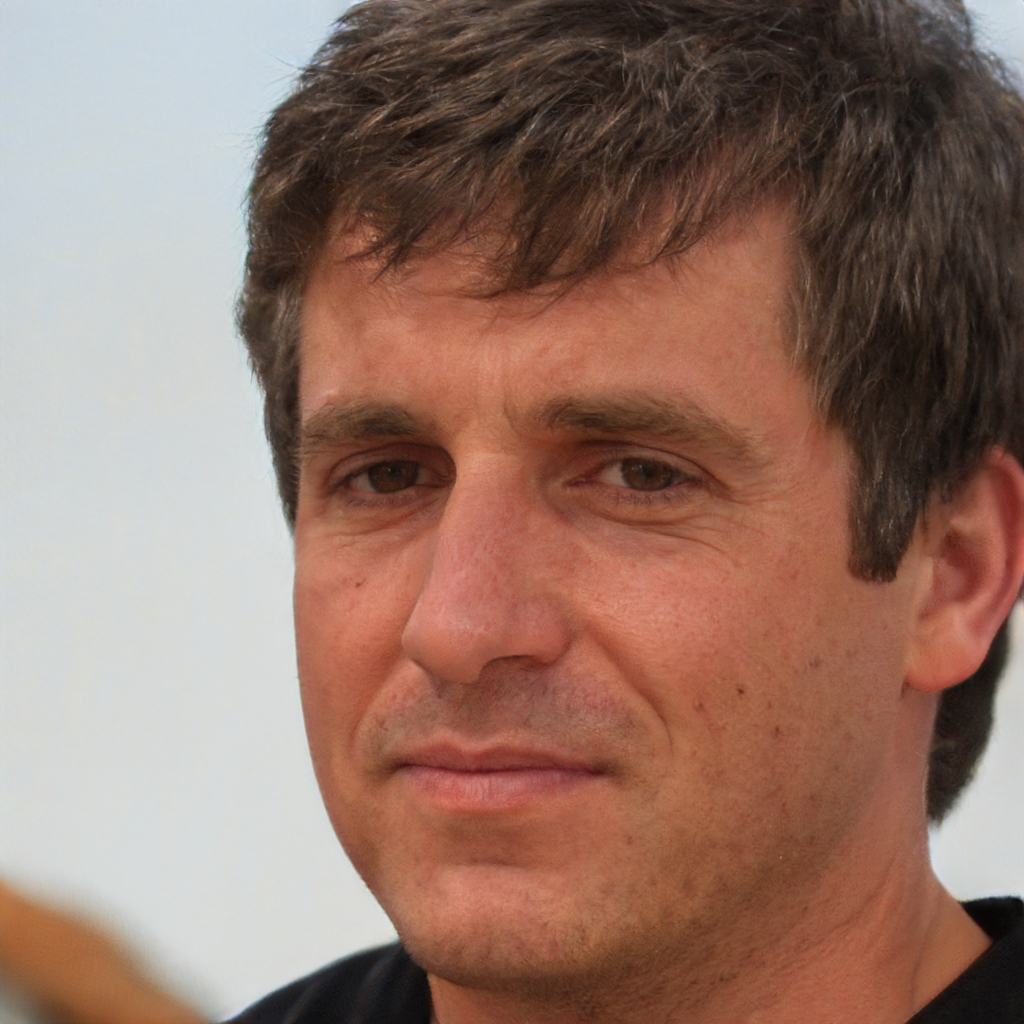
Label: Colored